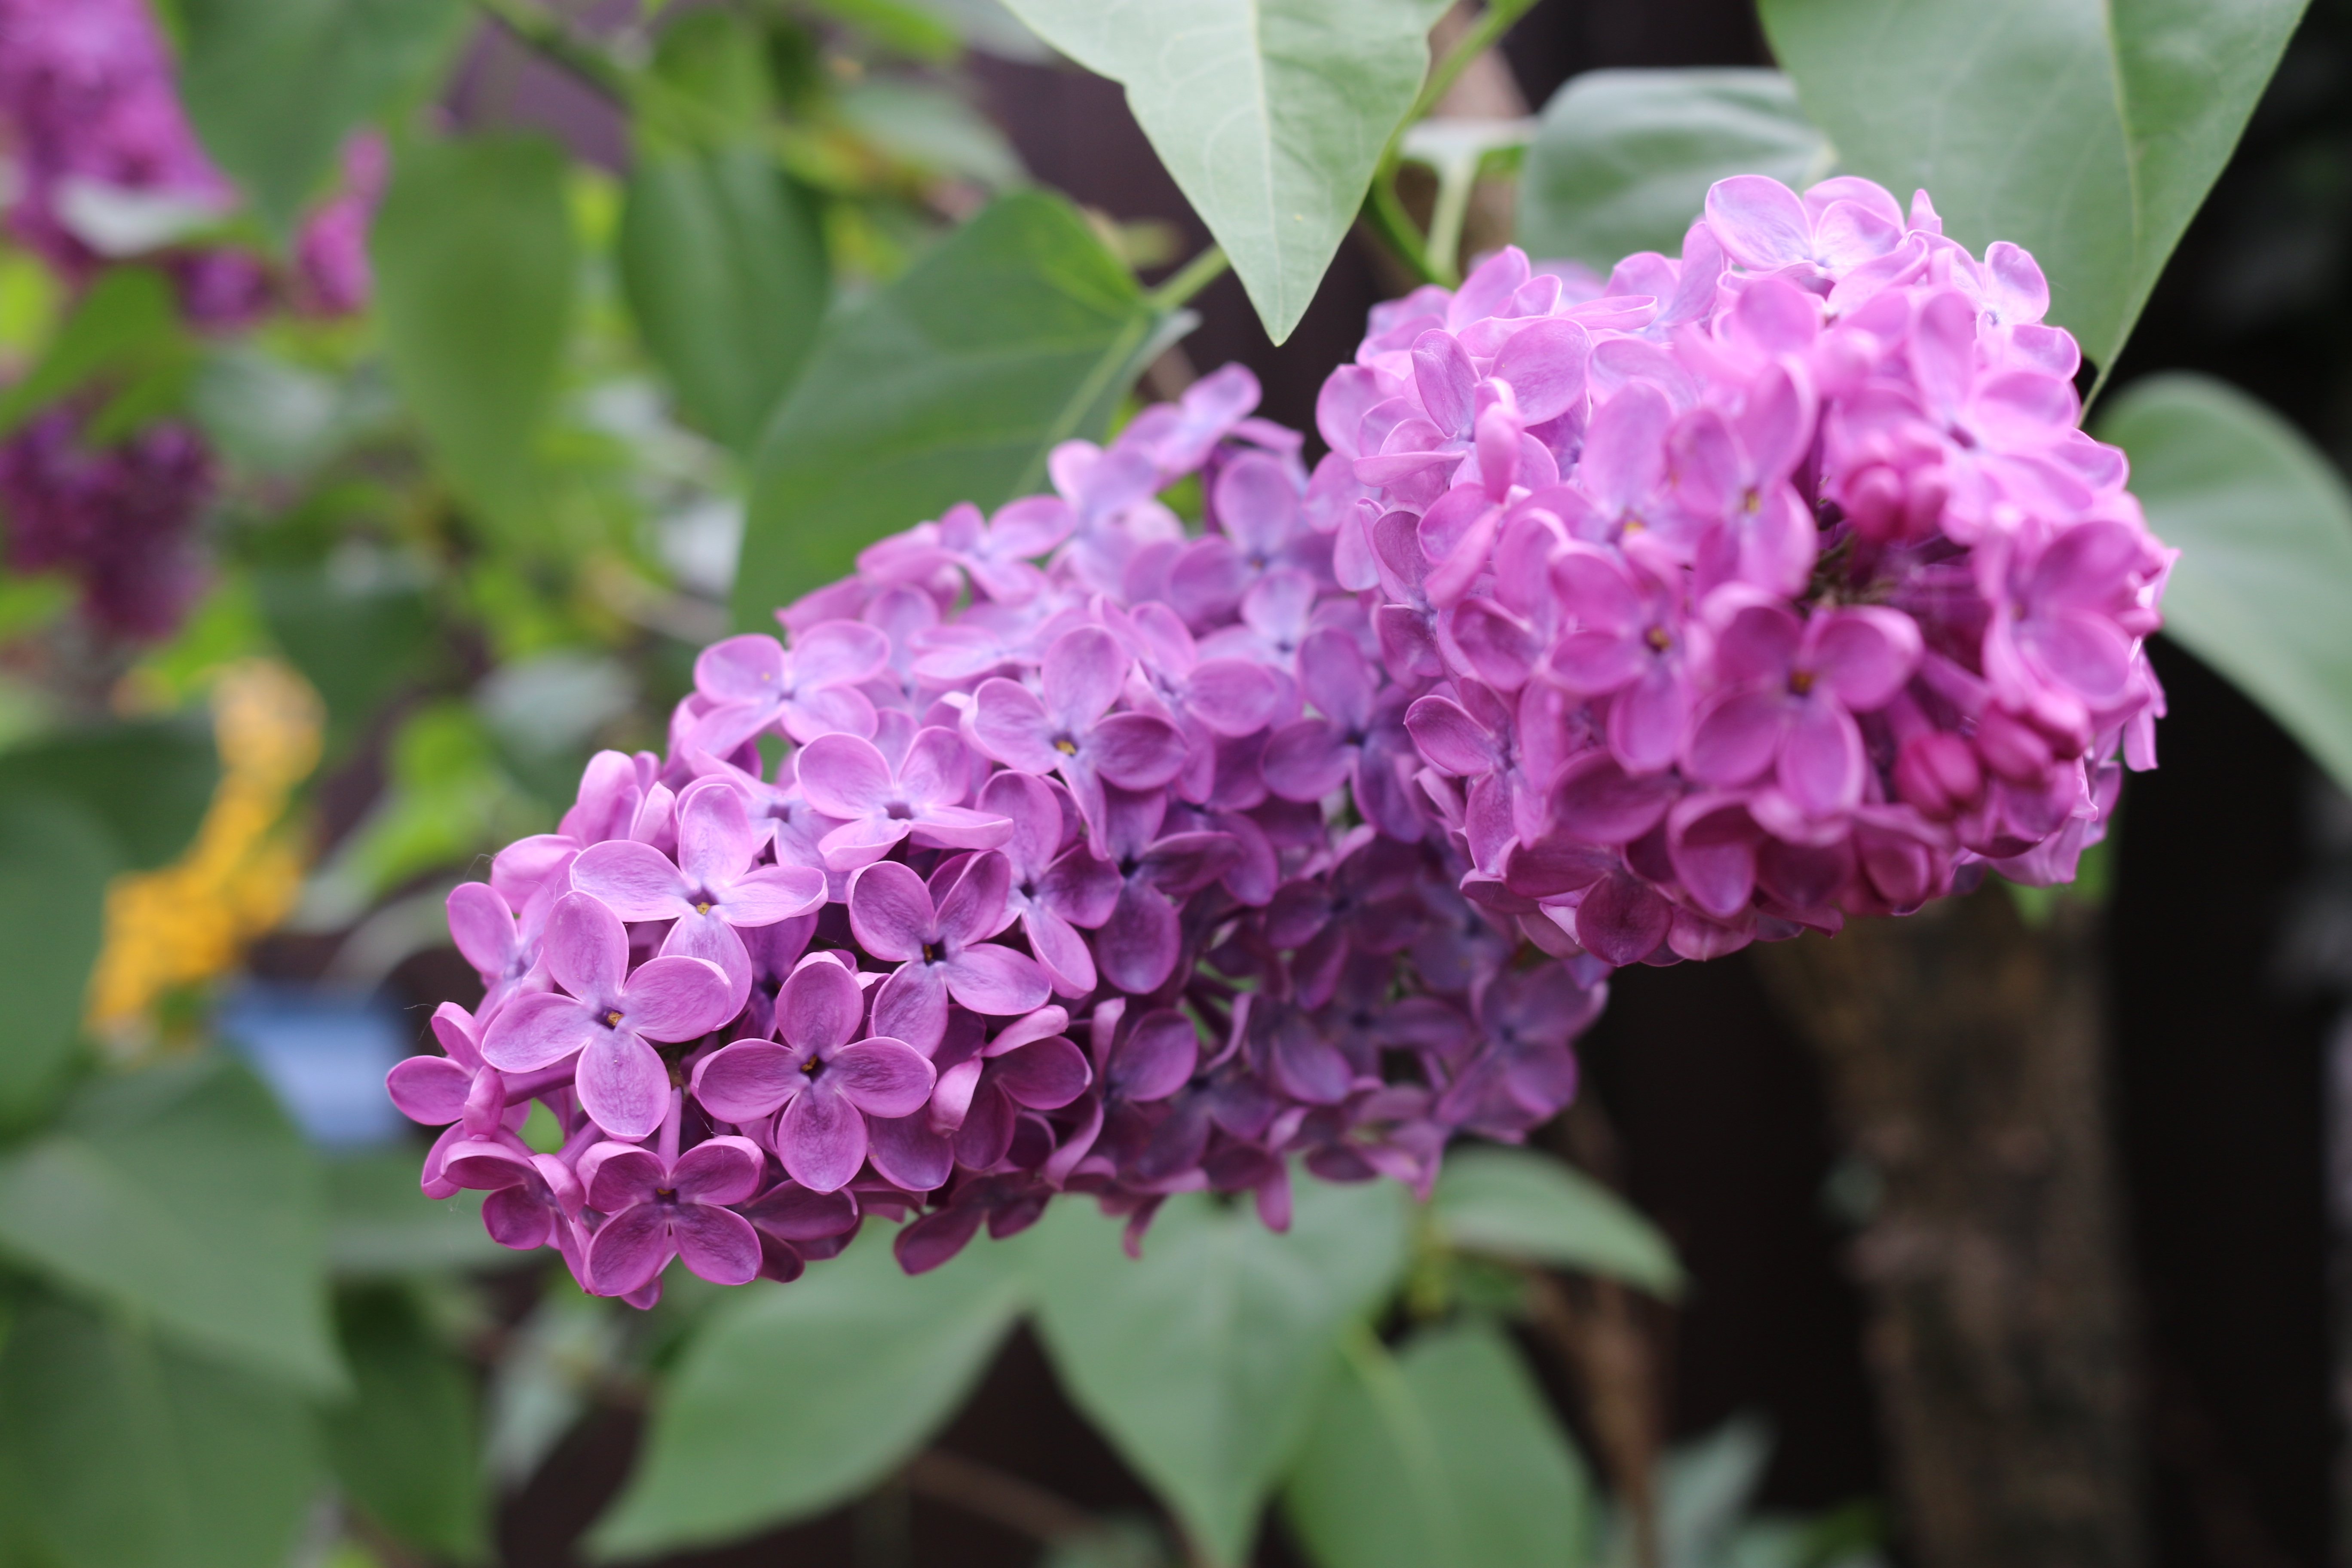
flower, plant, flora, botany, land plant, hydrangea, flowering plant, hydrangeaceae, lilac, cornales, shrub, annual plant